Podochori

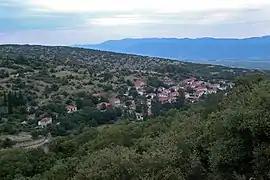
Panorama of the village

Podochori is a village in the region of Kavala, northern Greece. According to the 2021 Greek census, the village had 790 inhabitants.